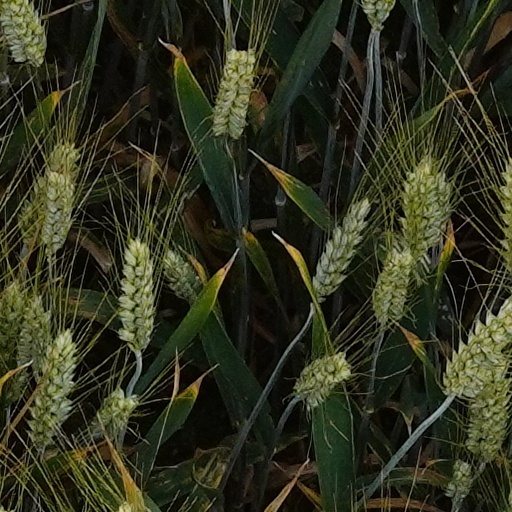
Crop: wheat